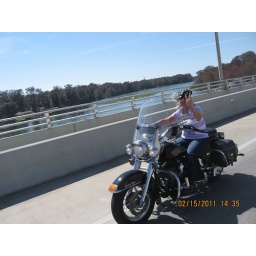
Dead river bridge Tavares, Fl.. in the wind.. Silverfox